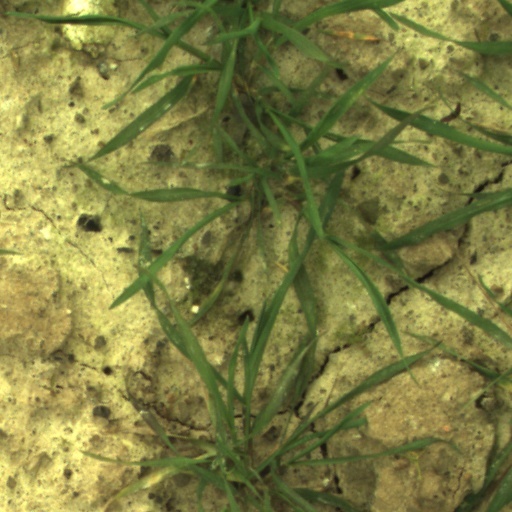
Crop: wheat